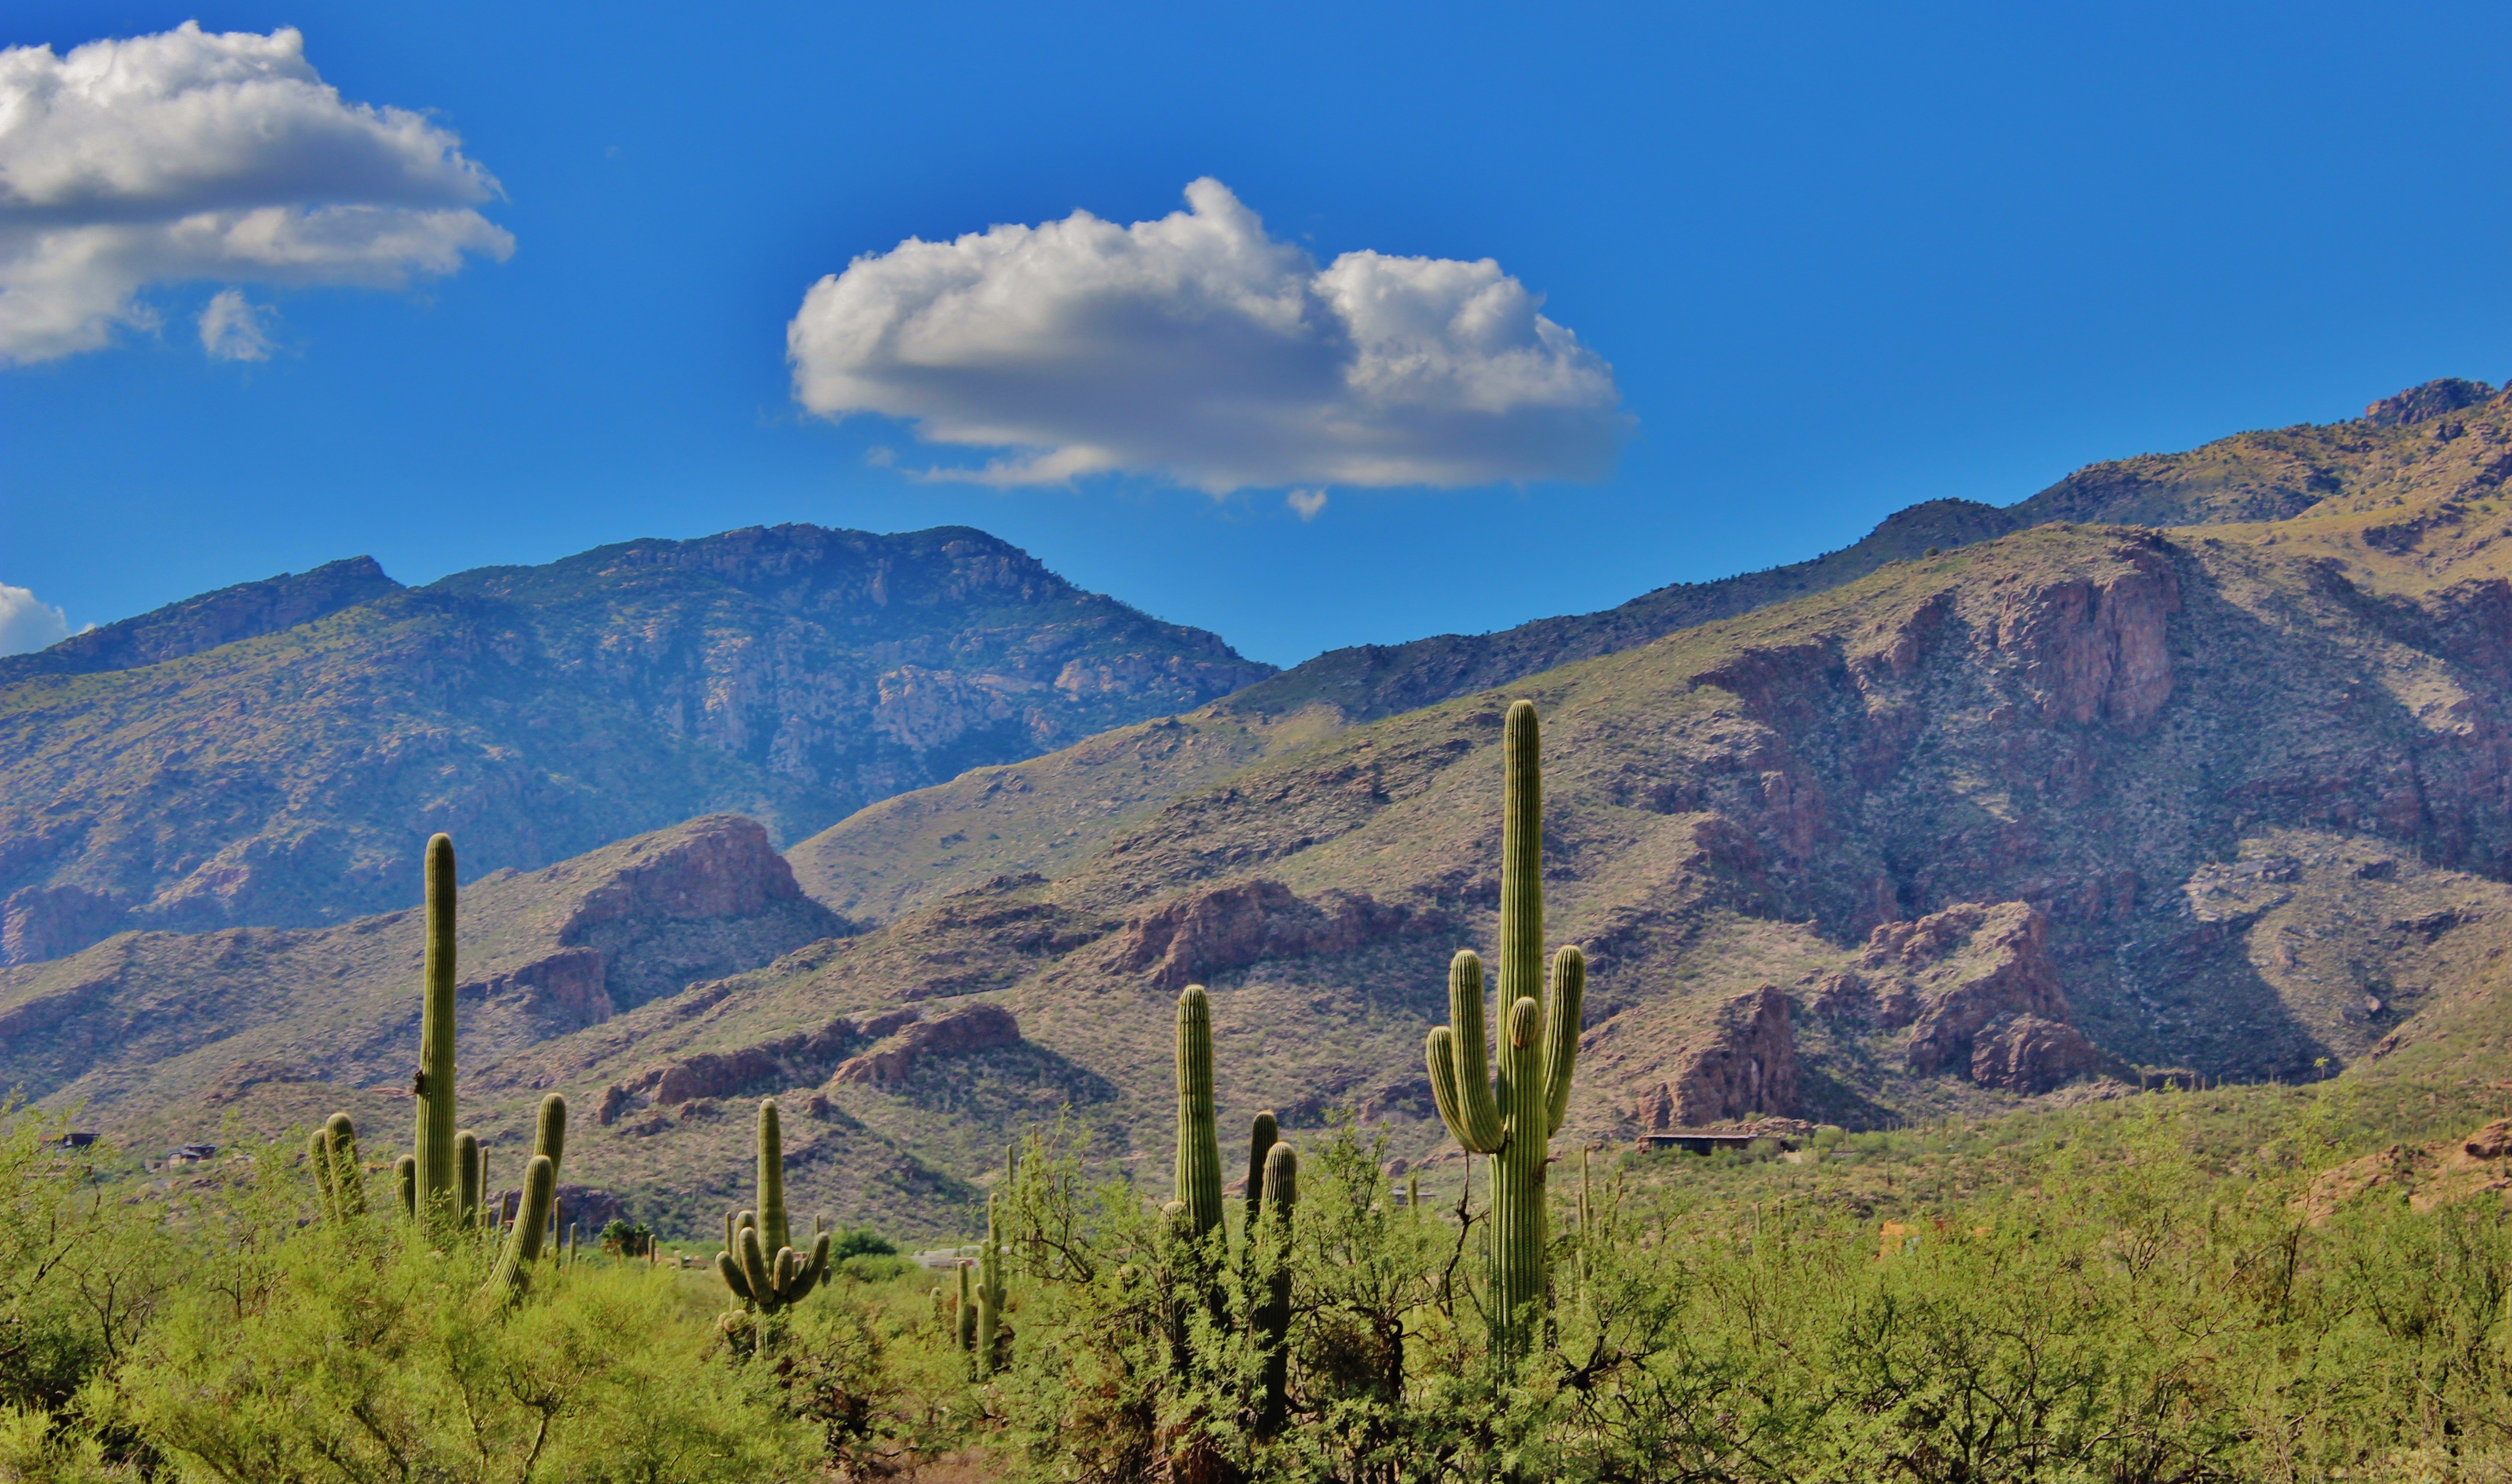
landscape, tree, nature, outdoor, wilderness, mountain, cactus, cloud, sky, meadow, hill, desert, valley, mountain range, dry, scenery, national park, ridge, arizona, mountains, hot, plateau, beautiful, ecosystem, landform, natural environment, geographical feature, mountainous landforms, tuscon